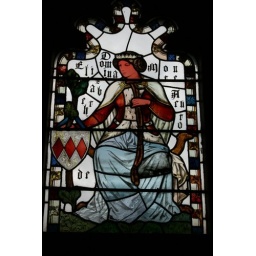
A stained glass window from the chapel in the castle